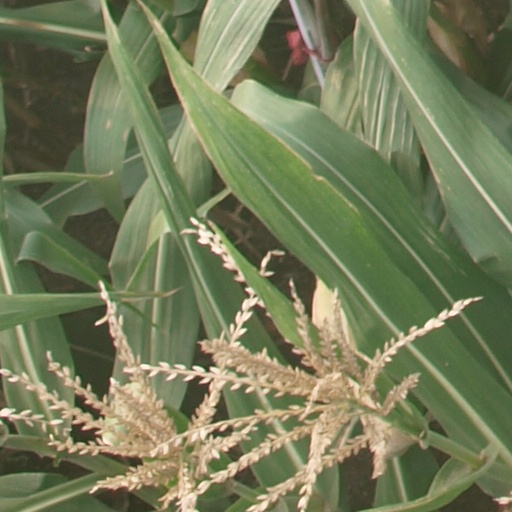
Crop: maize; corn